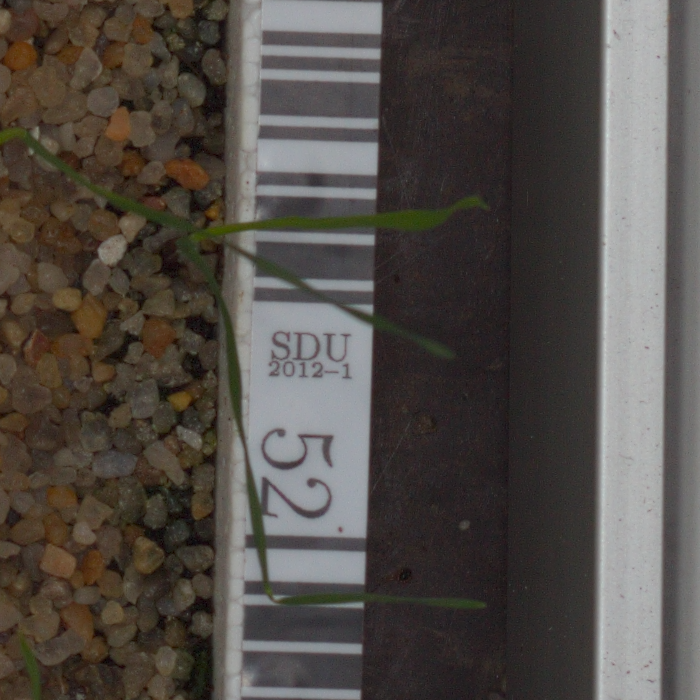
Label: black_grass